Military history detachment

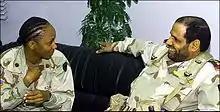
A Major from a Military History Detachment collecting an oral history from a Kuwaiti colonel about the War in Iraq

The mission of the Military History Detachments is to support the unit commander's history program; collect information in the operational environment to supplement and amplify the factual accounts of events as recorded by the organization; and assist in the documentation of unit operations.